Tafod y Ddraig

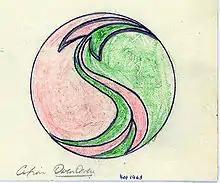
The original logo which Owain Owain created in the summer of 1963 and which was the basis for the Society's logo.

Tafod y Ddraig (which translates as "The Dragon's Tongue"), or Tafod, is a monthly Welsh language magazine dedicated to the promotion and preservation of the Welsh language. This magazine was the only voice of Cymdeithas yr Iaith Gymraeg (the Welsh Language Society) from its foundation in October 1963 by Owain Owain. It is still published by the Society under the title "Tafod" ("Tongue"), approximately quarterly to coincide with events such as the National Eisteddfod.